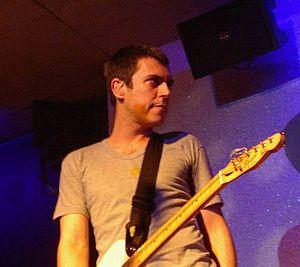
Los Piratas est un groupe de rock espagnol, originaire de Vigo, en Galice. Il est formé en 1989, et est considéré comme l'un des groupes les plus importants de la pop et du rock espagnol. Ils comptent cinq albums studio deux albums live, trois compilations et quatre album de raretés, avant sa séparation en 2004.